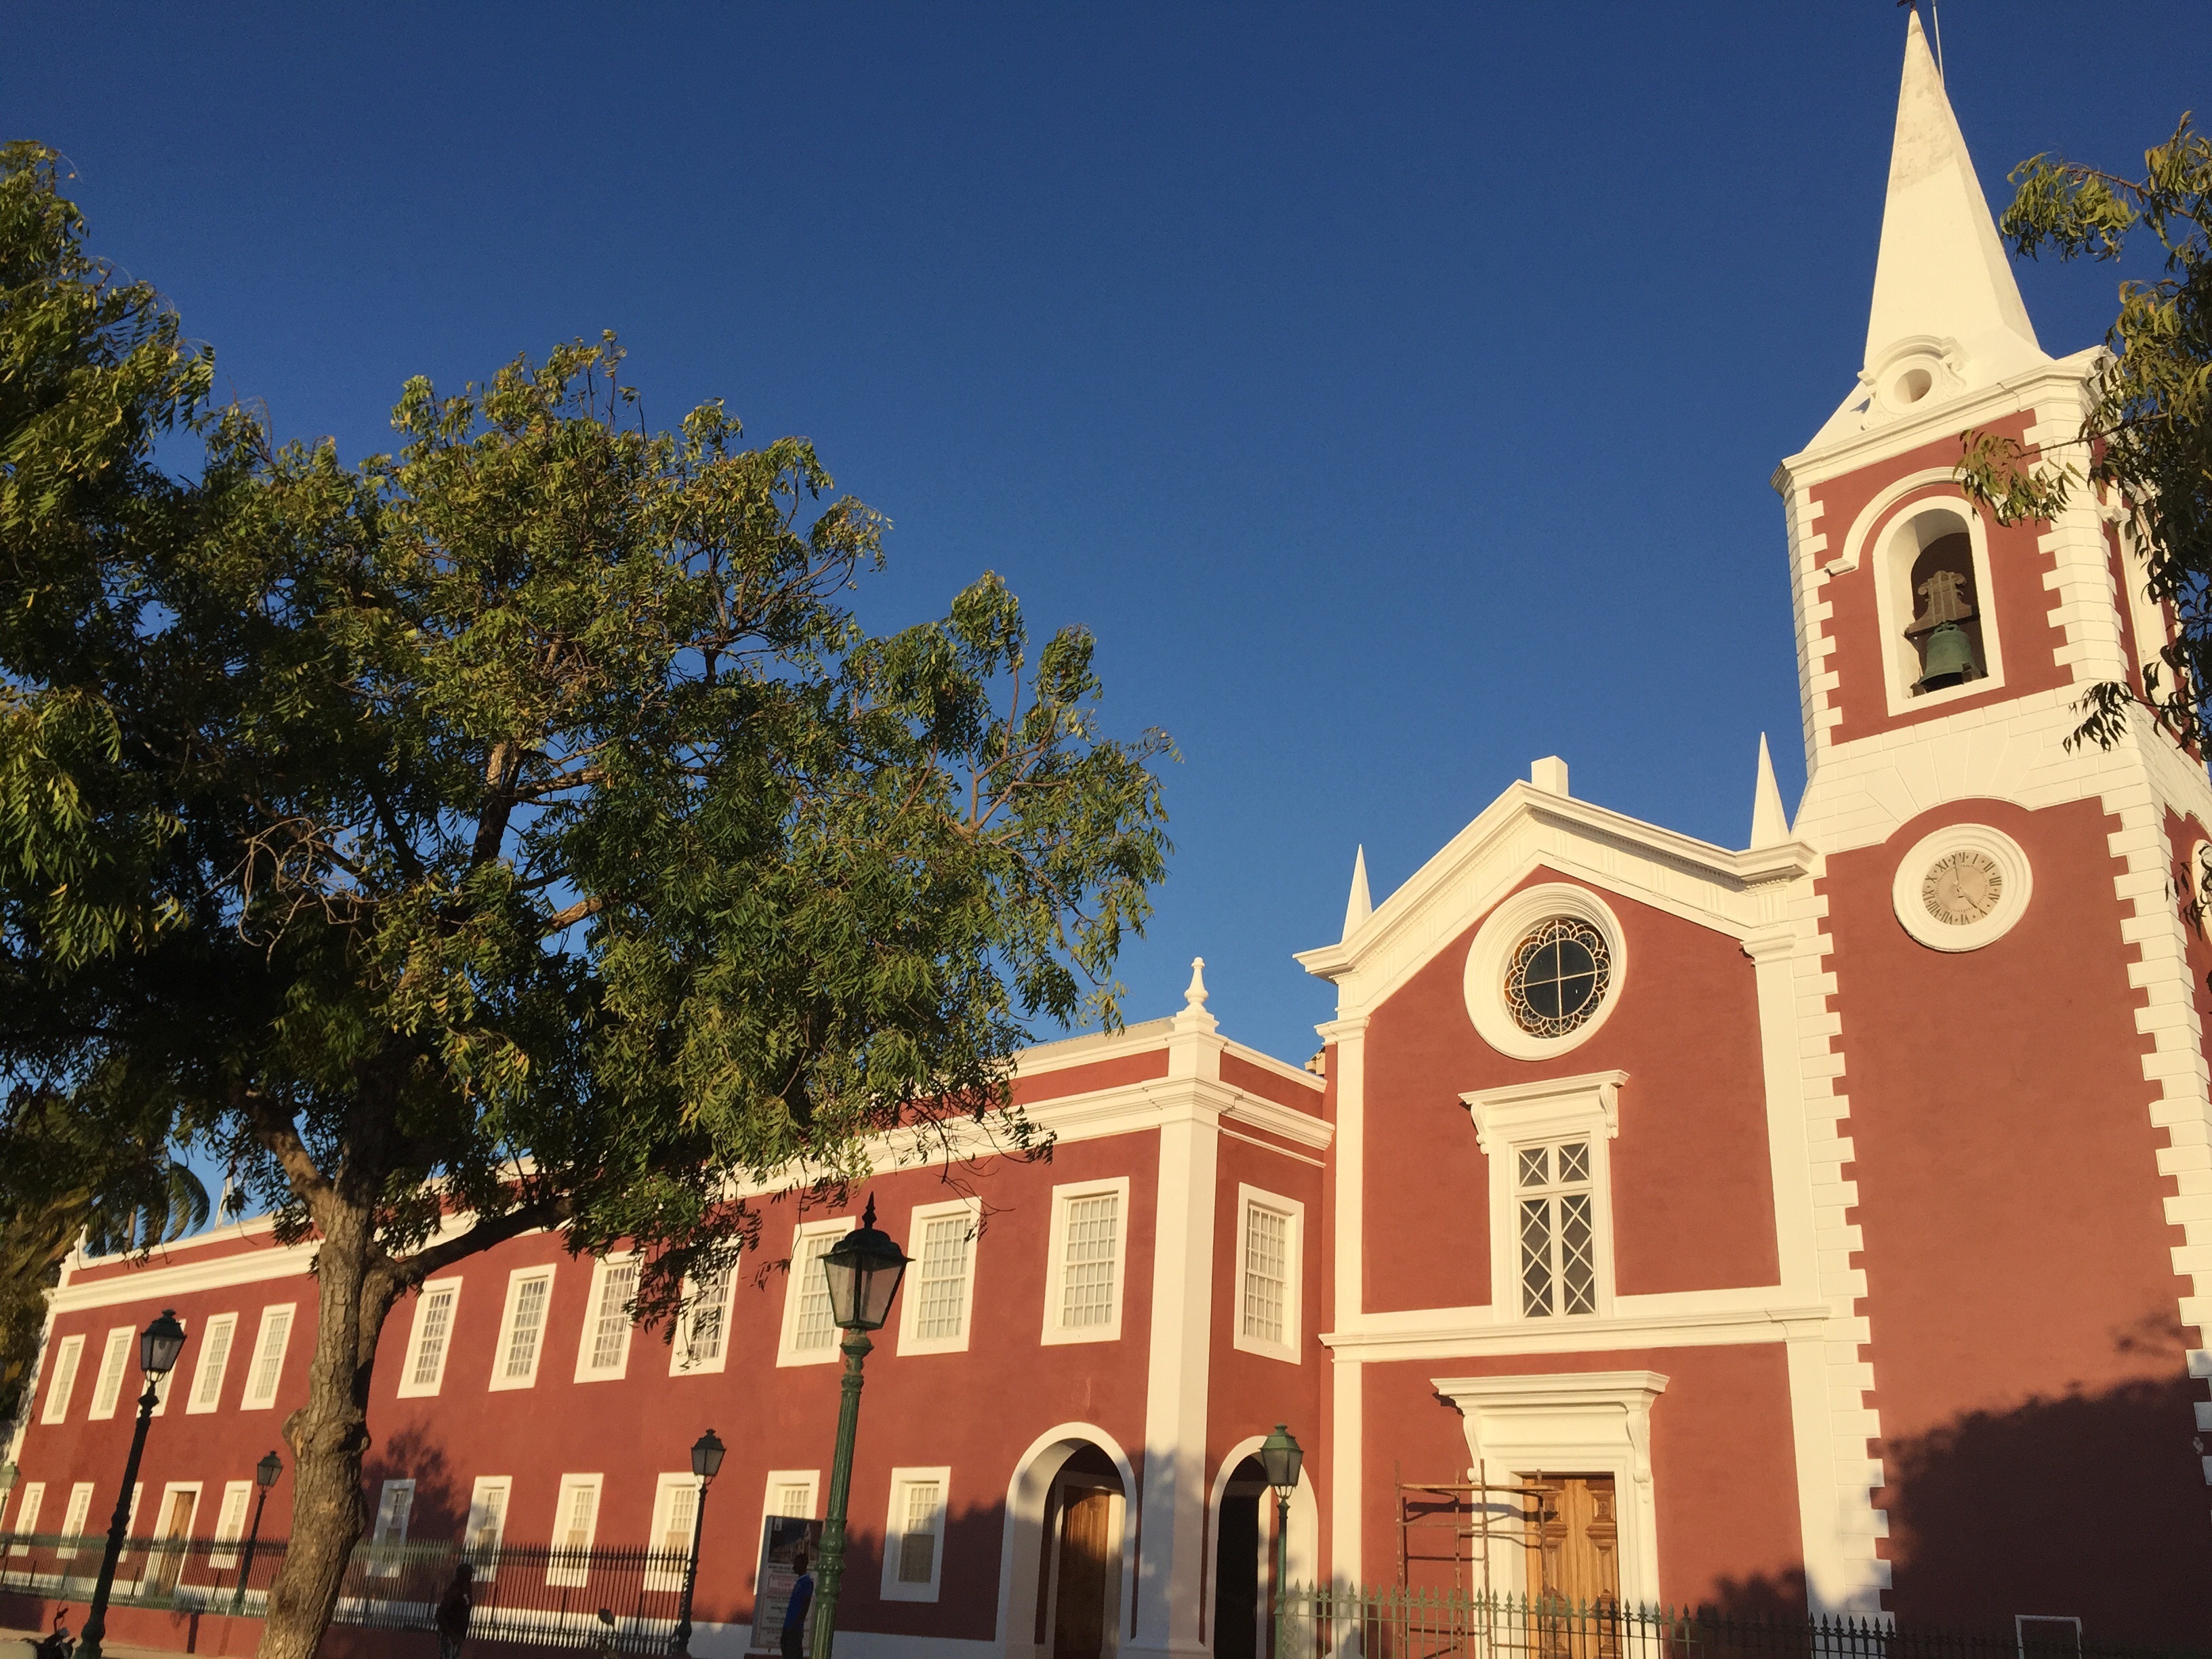
town, building, palace, city, bell, tower, museum, religion, landmark, facade, blue, church, cathedral, tourism, place of worship, m, history, vista, estate, mozambique, historic city, historical heritage